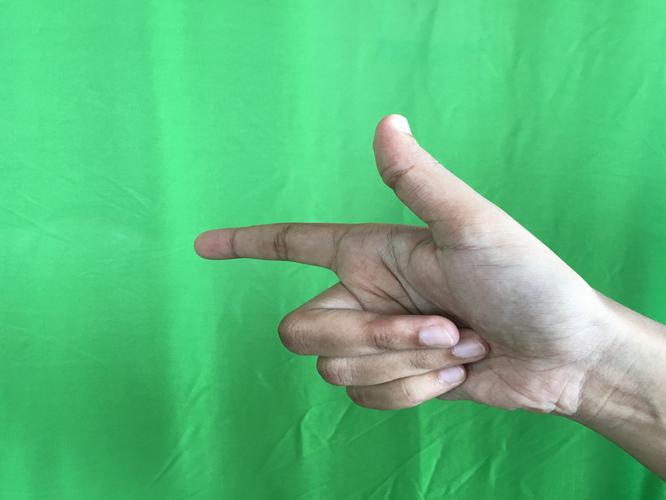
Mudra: Chandrakala
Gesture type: single_hand